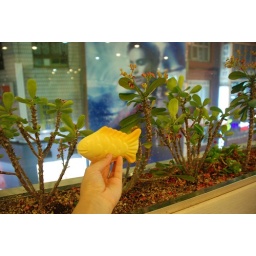
My favorite street snack, Bungeo-ppang, immortalized in this rubber carp-shaped cake